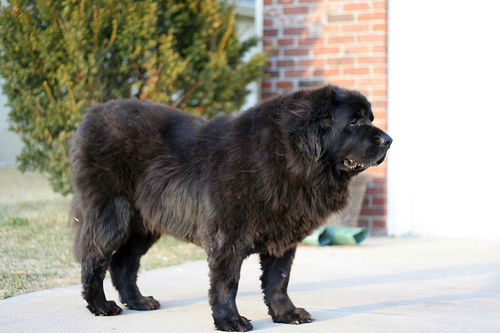
Breed: newfoundland